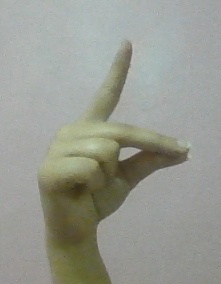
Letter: ta